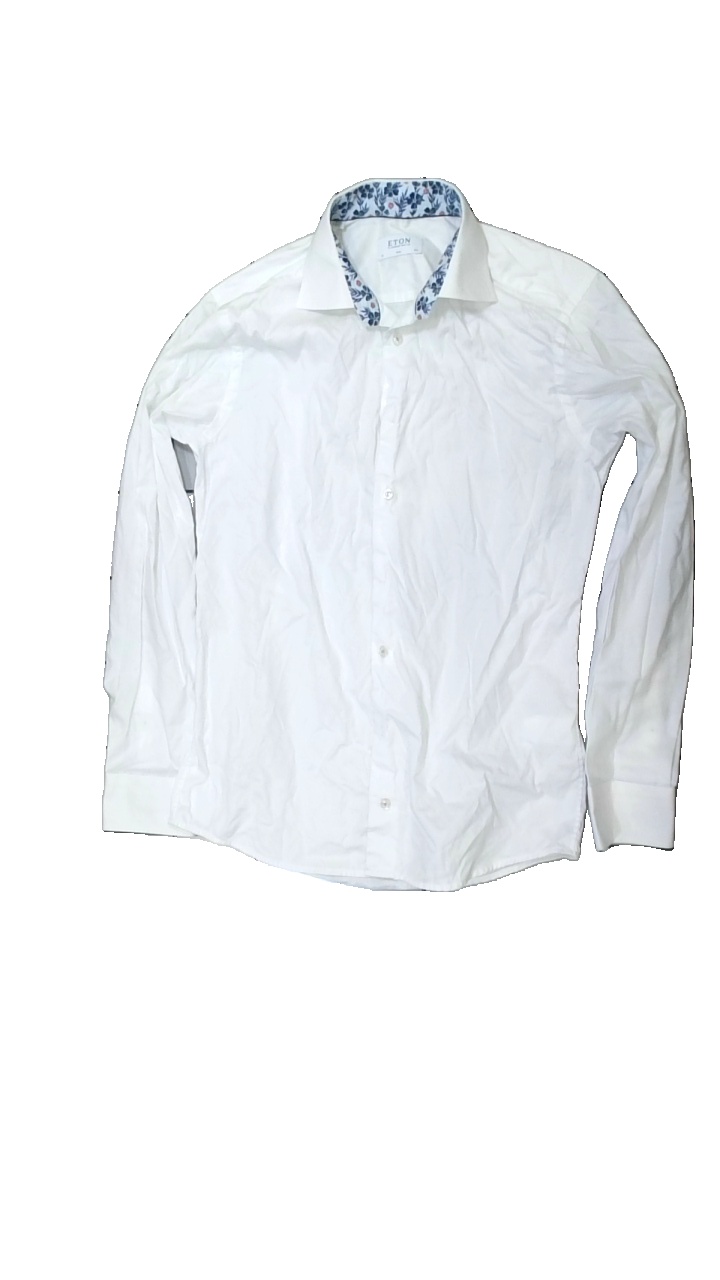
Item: Shirt (Men)
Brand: Eton
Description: vit skjorta
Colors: White
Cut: Regular
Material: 100% cotton
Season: All
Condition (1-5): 5
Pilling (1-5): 5
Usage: Reuse
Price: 50-100